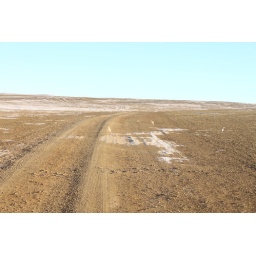
These birds were flashing by in front of car like fish in water